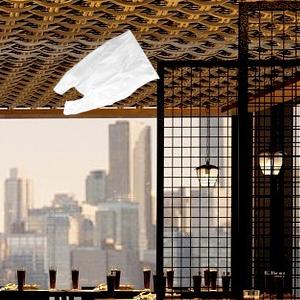
Label: plasticbags